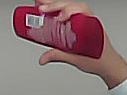
Product: loreal_shampoo